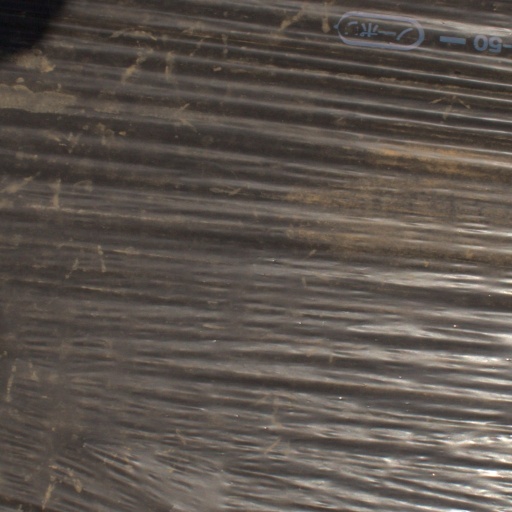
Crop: Jerusalem artichoke